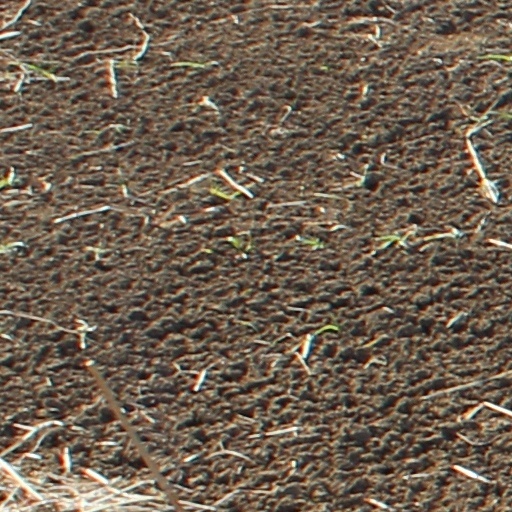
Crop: wheat